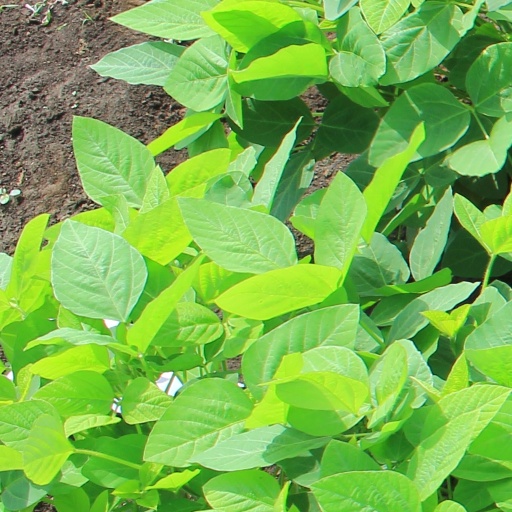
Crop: soybean